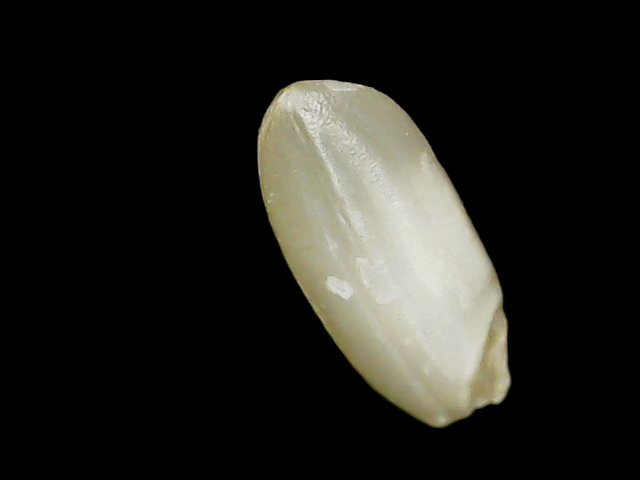
Rice variety: Binadhan10